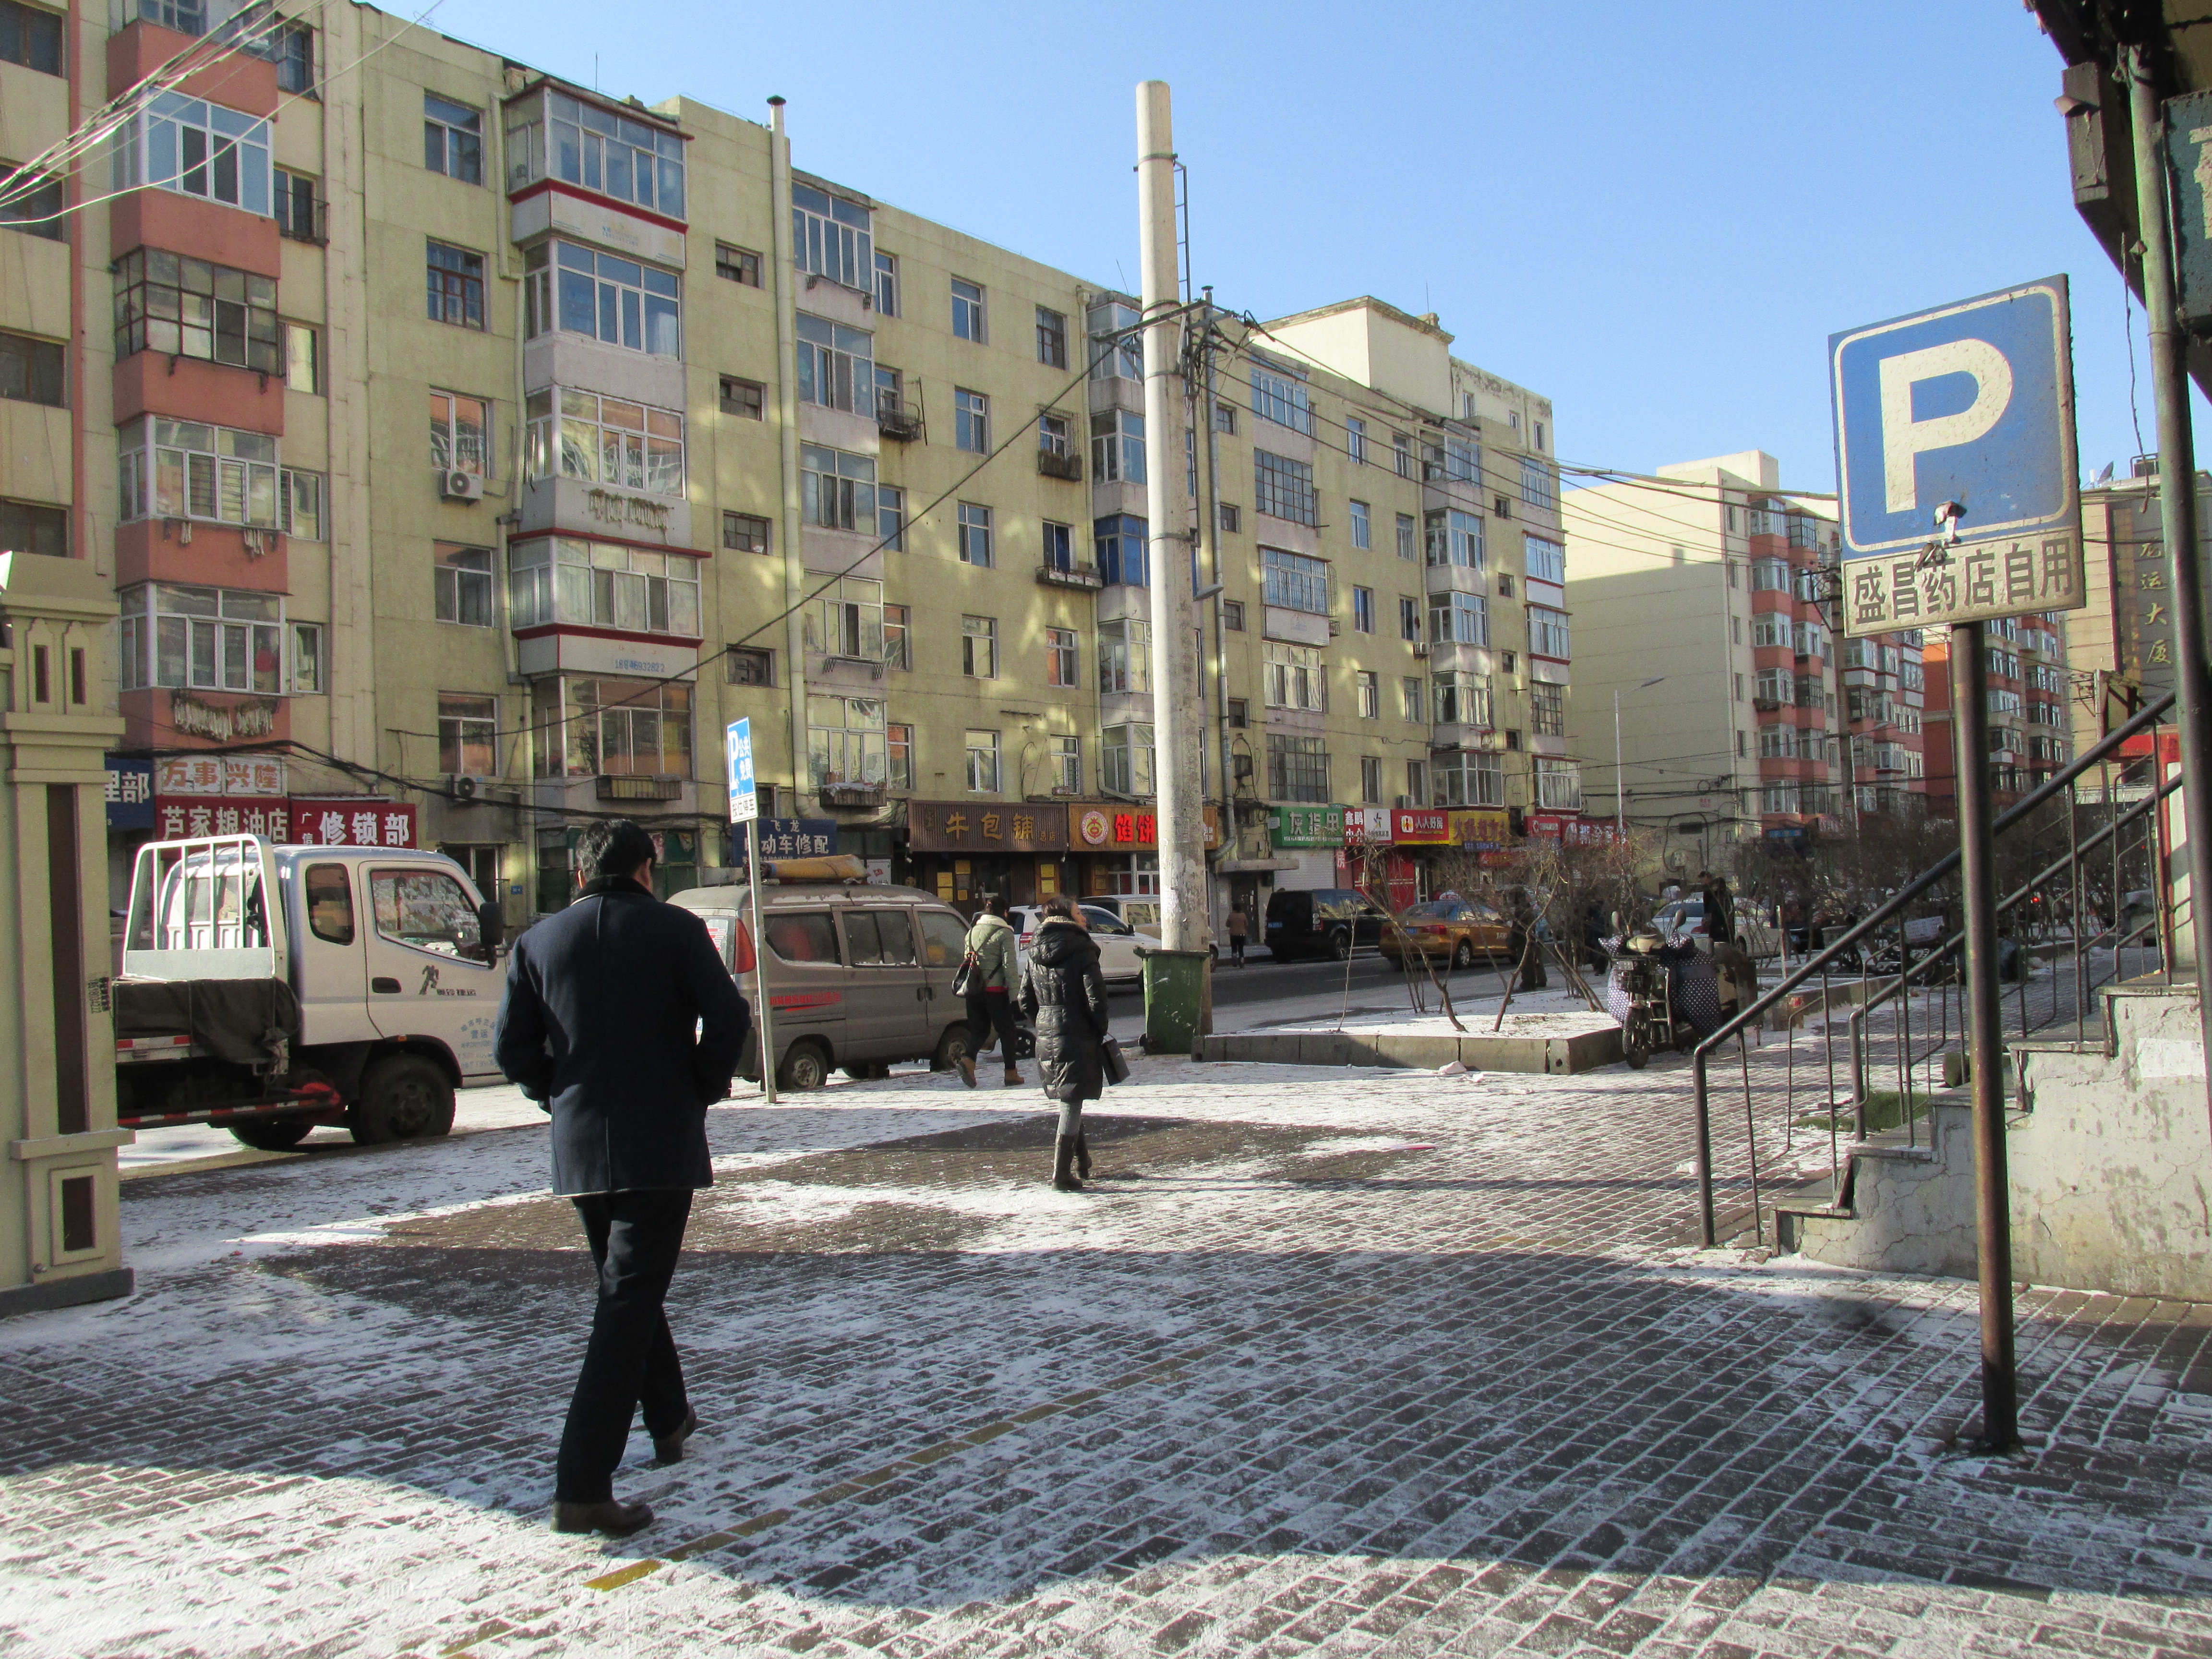
tourism, adventure, Beautiful Places, Pretty Places, environment, Interesting Places, harbin, museums, architecture, art, nature, museum, history, ancient history, china, asia, imperial palace, dynasty, beijing, planning, exhibition, sculpture, map, house, winter, snow, town, neighbourhood, street, pedestrian, human settlement, cobblestone, city, public space, road, urban area, residential area, mixed use, building, urban design, infrastructure, town square, downtown, thoroughfare, road surface, nonbuilding structure, flooring, sidewalk